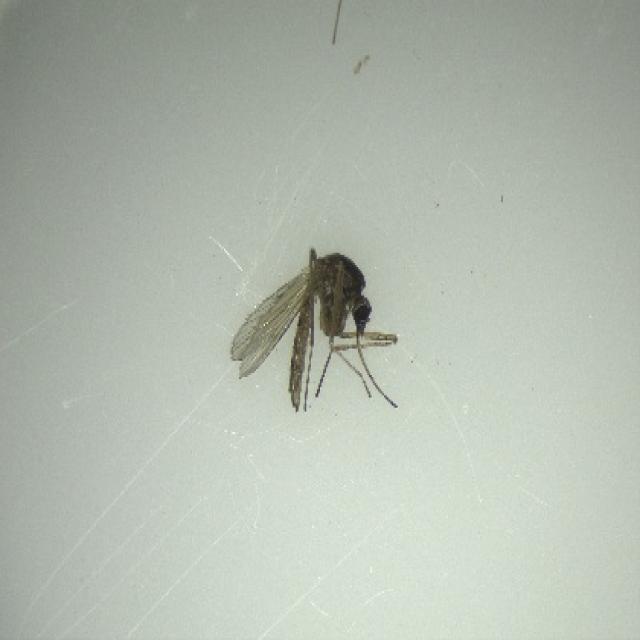
Species: aedes_vexans